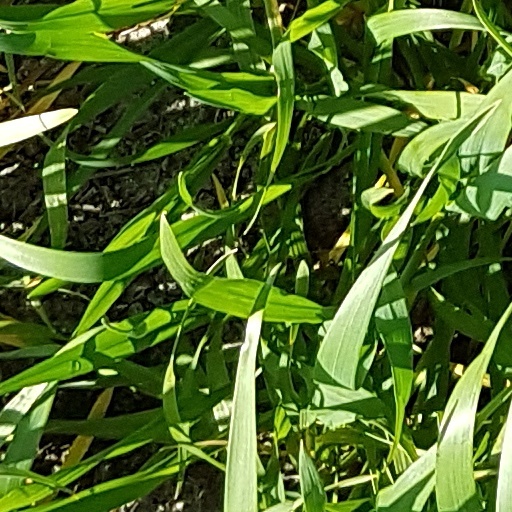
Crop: wheat